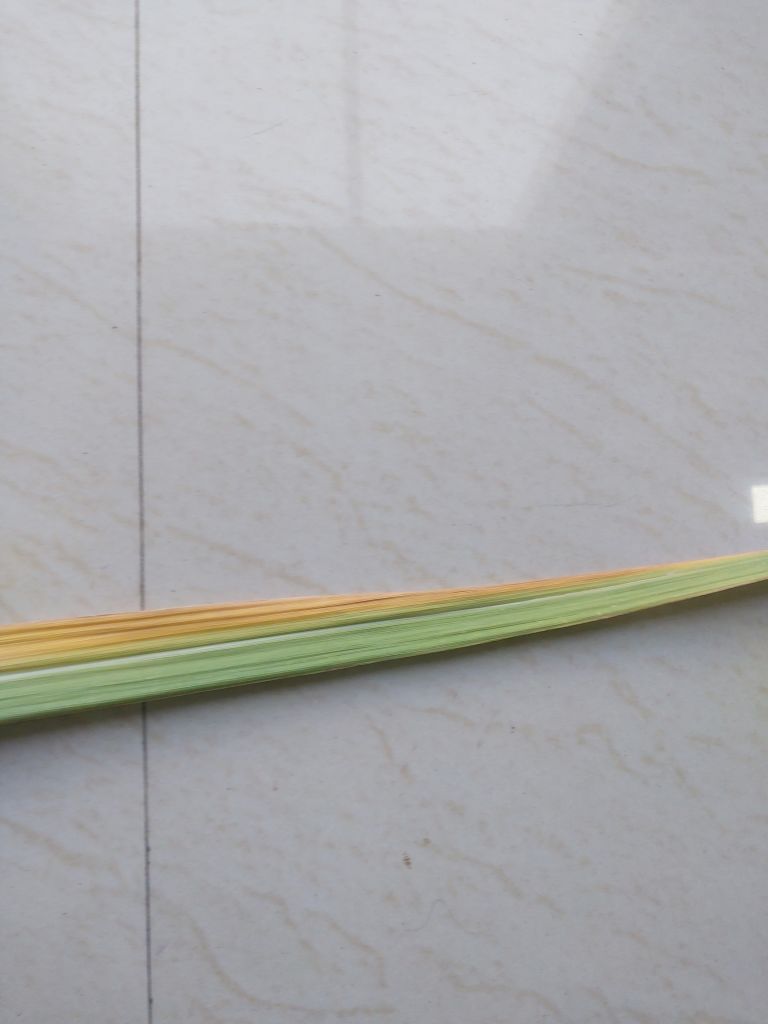
Label: Yellow Leaf